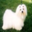
Label: dog